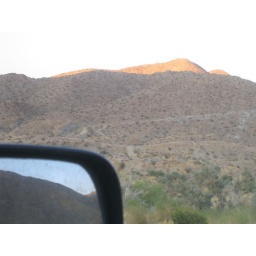
View from the car window in Palm Desert, California.